Brachial plexus block

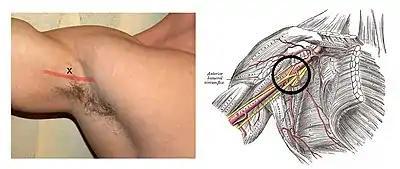
Left: the red line corresponds to the course of the axillary artery, while the "X" represents the site of entry of the needle when performing an axillary block. Right: diagram of the course of the axillary artery in relation to the brachial plexus in the right axilla.

The axillary block is particularly useful in providing anesthesia and postoperative analgesia for surgery to the elbow, forearm, wrist, and hand. The axillary block is also the safest of the four main approaches to the brachial plexus, as it does not risk paresis of the phrenic nerve, nor does it have the potential to cause pneumothorax. In the axilla, the nerves of the brachial plexus and the axillary artery are enclosed together in a fibrous sheath which is a continuation of the deep cervical fascia. The easily palpated axillary artery thus serves as a reliable anatomical landmark for this block, and the injection of local anesthetic close to this artery frequently leads to a good block of the brachial plexus. The axillary block is commonly performed due to its ease of performance and relatively high success rate.